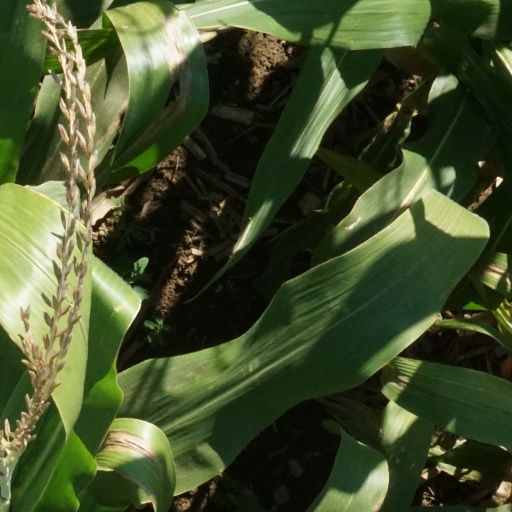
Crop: maize; corn